Thracians

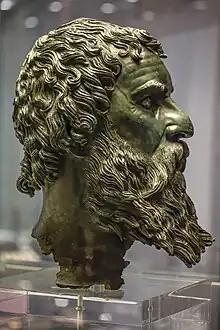
Bronze head of Seuthes III from his tomb

The Thracians were an Indo-European speaking people who inhabited large parts of Southeast Europe in ancient history. Thracians resided mainly in Southeast Europe in modern-day Bulgaria, Romania, North Macedonia, northern Greece and European Turkey, but also in north-western Anatolia (Asia Minor) in Turkey.